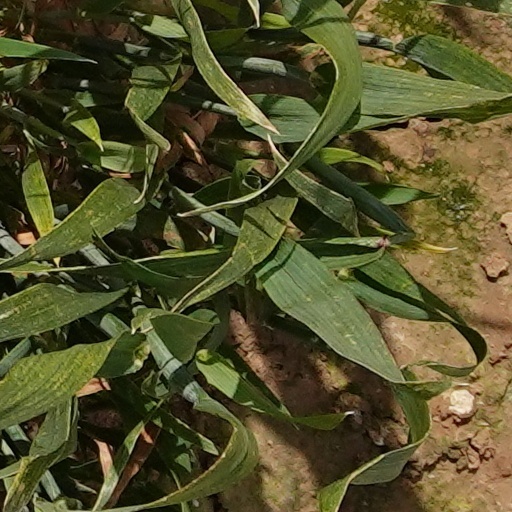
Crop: wheat